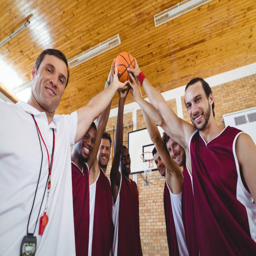
players and coach holding basketball together in the court